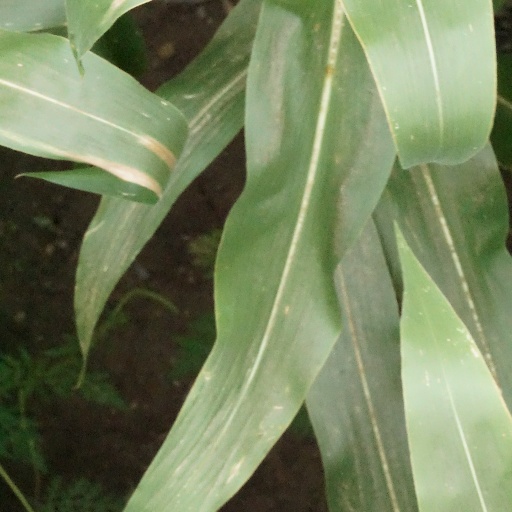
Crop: maize; corn